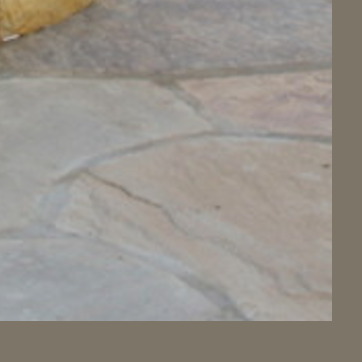
Material: stone